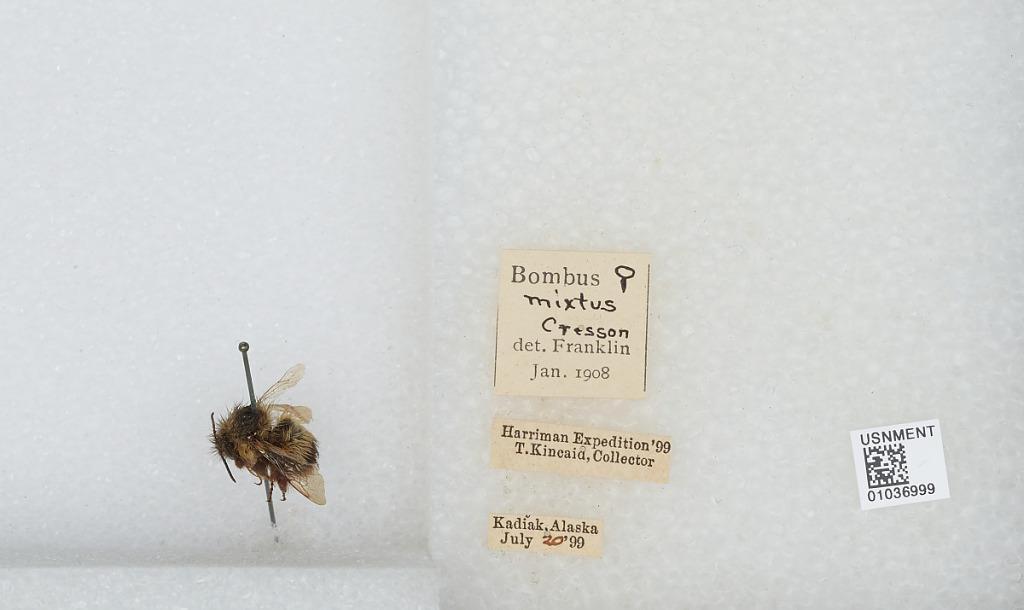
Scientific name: Bombus (Pyrobombus) mixtus Cresson
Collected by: T. Kincaid
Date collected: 1899-7-20
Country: United States
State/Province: Alaska
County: Kodiak Island
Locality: Kodiak
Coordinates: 57.7931, -152.394
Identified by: Franklin